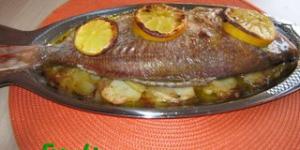
breca al horno